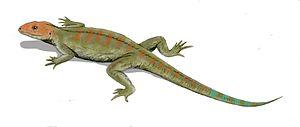
Le nom reptiles désigne des animaux terrestres à température variable, au corps souvent allongé et recouvert d'écailles, et dont la démarche, pattes écartées et corps proche du sol, est proche de la reptation. Ce groupe, que les sources notamment antérieures au XXIᵉ siècle considèrent comme un taxon dénommé Reptilia, inclut dans ce cas des animaux disparus comme les dinosaures, les ichthyosaures, les plésiosaures, les pliosaures, les ptérosaures. Depuis l'essor de la cladistique et surtout du cladisme, un nombre croissant de chercheurs considère que le mot reptile ne doit plus être utilisé comme un taxon valide car il ne désigne pas un groupe holophylétique dont les espèces descendent toutes d'un ancêtre commun « reptilien » exclusif, mais forment un regroupement paraphylétique d'espèces semblables par les caractères de l'ectothermie et des écailles. Le groupe « reptiles » serait ainsi paraphylétique parce que les ancêtres communs du groupe ont aussi produit une descendance ne possédant pas de tels caractères : les mammifères et les oiseaux.
Les Tétrapodes sont une super-classe d'animaux vertébrés gnathostomes dont le squelette comporte habituellement deux paires de membres et dont la respiration est normalement pulmonaire.
Hylonomus lyelli est un genre éteint de sauropsides primitifs, un des plus anciens reptiles connus. Il vivait au Carbonifère supérieur et mesurait 20 centimètres. Il devait être insectivore.
Les fossiles les plus anciens sont ceux d'organismes unicellulaires qui dateraient de 3,4 milliards d'années. Des fossiles d'organismes plus complexes, multicellulaires, sont datés, pour les plus anciens d'entre eux, de 2,1 milliards d'années.